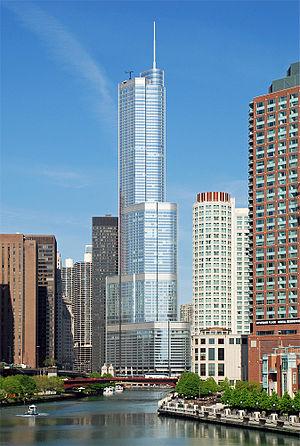
Le Trump International Hotel and Tower est un gratte-ciel résidentiel et hôtelier situé au 401 North Wabash Avenue dans le secteur de Near North Side à Chicago, dans l'État de l'Illinois aux États-Unis. Le gratte-ciel porte le nom de son propriétaire, le multimilliardaire américain et 45ᵉ président des États-Unis Donald Trump.